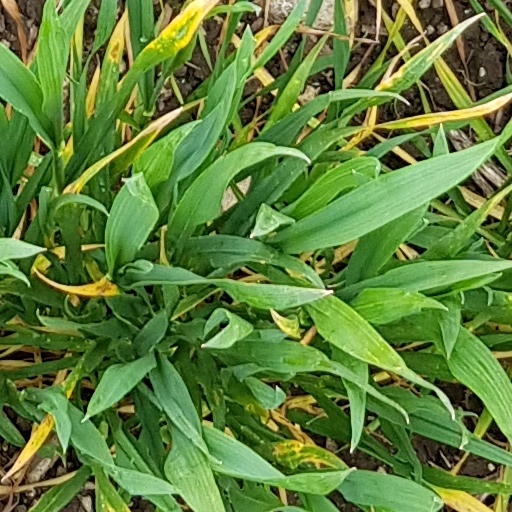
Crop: wheat